The Thing Called Love

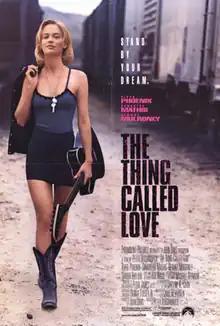
Theatrical release poster

The Thing Called Love is a 1993 American comedy-drama film directed by Peter Bogdanovich and starring Samantha Mathis as Miranda Presley, a young musician who tries to make it big in Nashville. River Phoenix, Dermot Mulroney and Sandra Bullock also star. While the film involves a love triangle and various complications in Miranda's route to success, it provides a sweetened glimpse at the lives of aspiring songwriters in Nashville. Its tagline is: "Stand by your dream".